Robert A. Heinlein

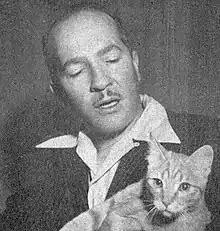
Heinlein

It appears that Heinlein at least attempted to live in a manner consistent with these ideals, even in the 1930s, and had an open relationship in his marriage to his second wife, Leslyn. He was also a nudist; nudism and body taboos are frequently discussed in his work. At the height of the Cold War, he built a bomb shelter under his house, like the one featured in "Farnham's Freehold".